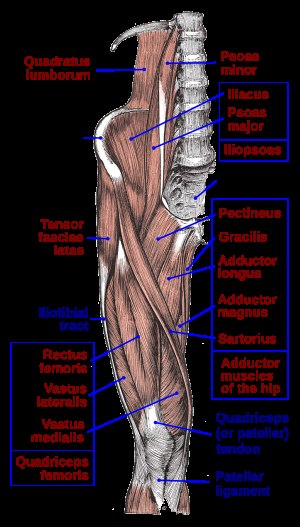
Iliopsoas
Anteriore hoftemuskler.
Termen iliopsoas refererer til en kombination af psoas major og iliacus ved deres inferiore ender. Disse muskler er tydelige i abdomen, men often utydelige i låret. Som sådan bliver de ofte givet den almindelige navn "iliopsoas" og refereres til som de "dorsale hoftemuskler" eller "indre hoftemuskler". Psoas minor tilfører ikke noget til iliopsoas musklen.